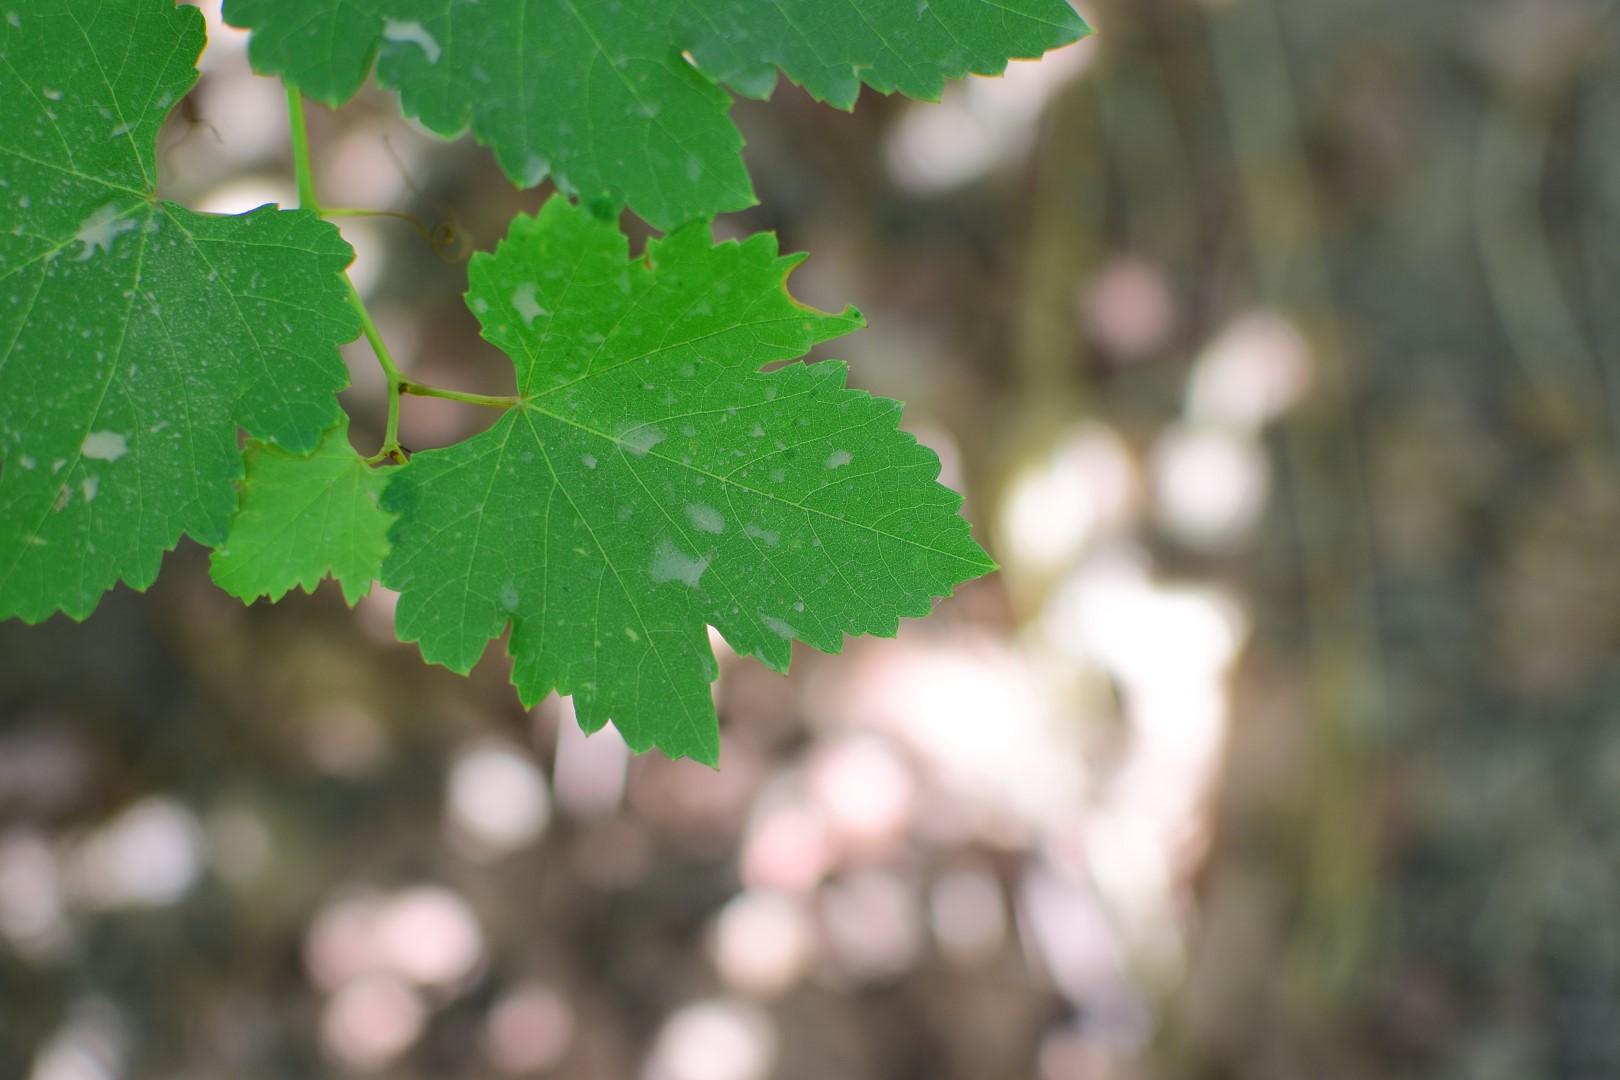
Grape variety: Frinsi